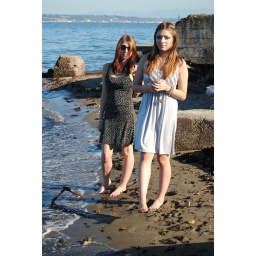
The girls with their bare feet in the sand